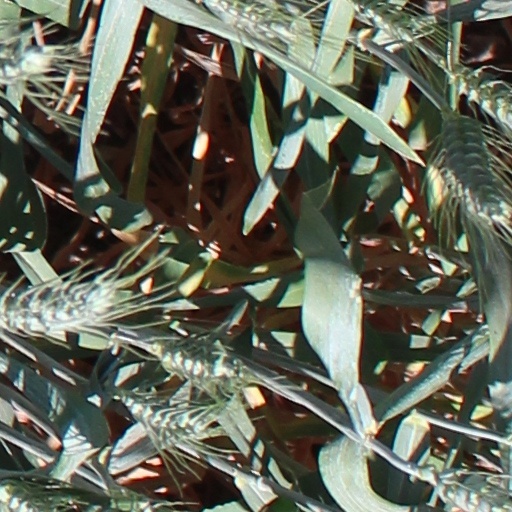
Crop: wheat